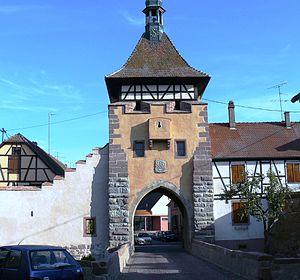
La tour haute (côté nord-ouest) réhabilitée en 2009
Les fortifications de Guémar sont un monument historique situé à Guémar, dans le département français du Haut-Rhin.
Guémar est une commune française située dans le département du Haut-Rhin, en région Grand Est.